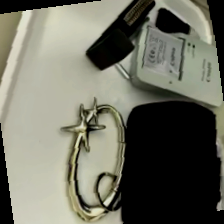
Label: no bracelet mod